Old Alexander House

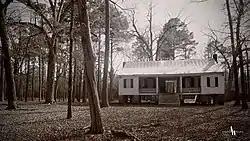
The house in its original setting

The Old Alexander House is a historic house on the campus of Southern Arkansas University in Magnolia, Arkansas. Originally built in rural Columbia County in 1855 by Samuel Alexander, this single-story dogtrot house is one of the oldest buildings in the county, and one of its few surviving antebellum structures.